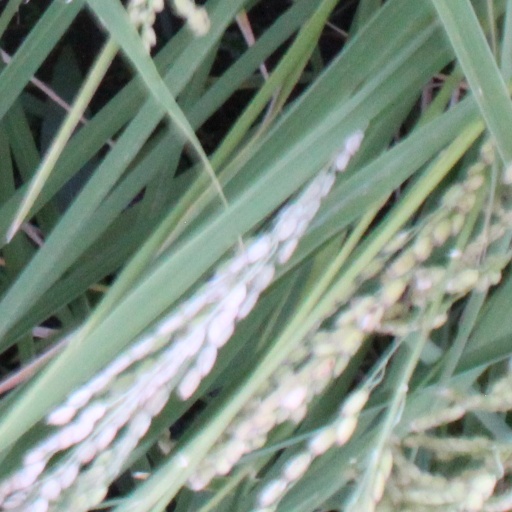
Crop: rice